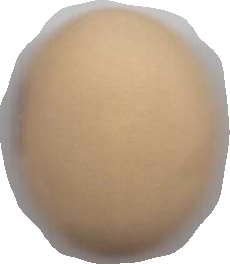
Variety: Anjasmoro